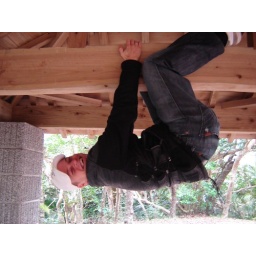
me acting my age (10) Hanging from the roof of some little house in the woods.